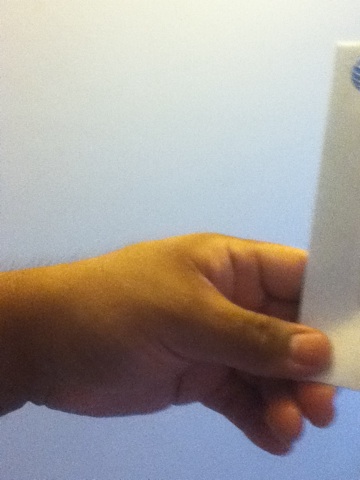Question: what is this piece of mail for and where is it from
Answer: unanswerable